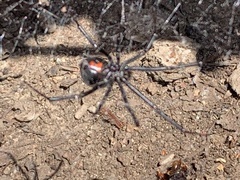
Species: Lactrodectus_hesperus